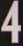
Number: 4